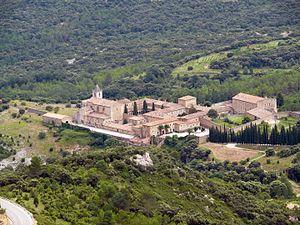
La chartreuse Notre-Dame de Benifaçà est un monastère de moniales appartenant à l'ordre des Chartreux, situé dans la municipalité de La Pobla de Benifassà, au nord-est de la colline Santa Escolástica, sur la route entre Fredes et La Sénia, dans la province de Castellón en Espagne. C'est le premier monastère de moniales chartreuses d'Espagne, fondé en 1967, sur les ruines d'un ancien monastère cistercien.